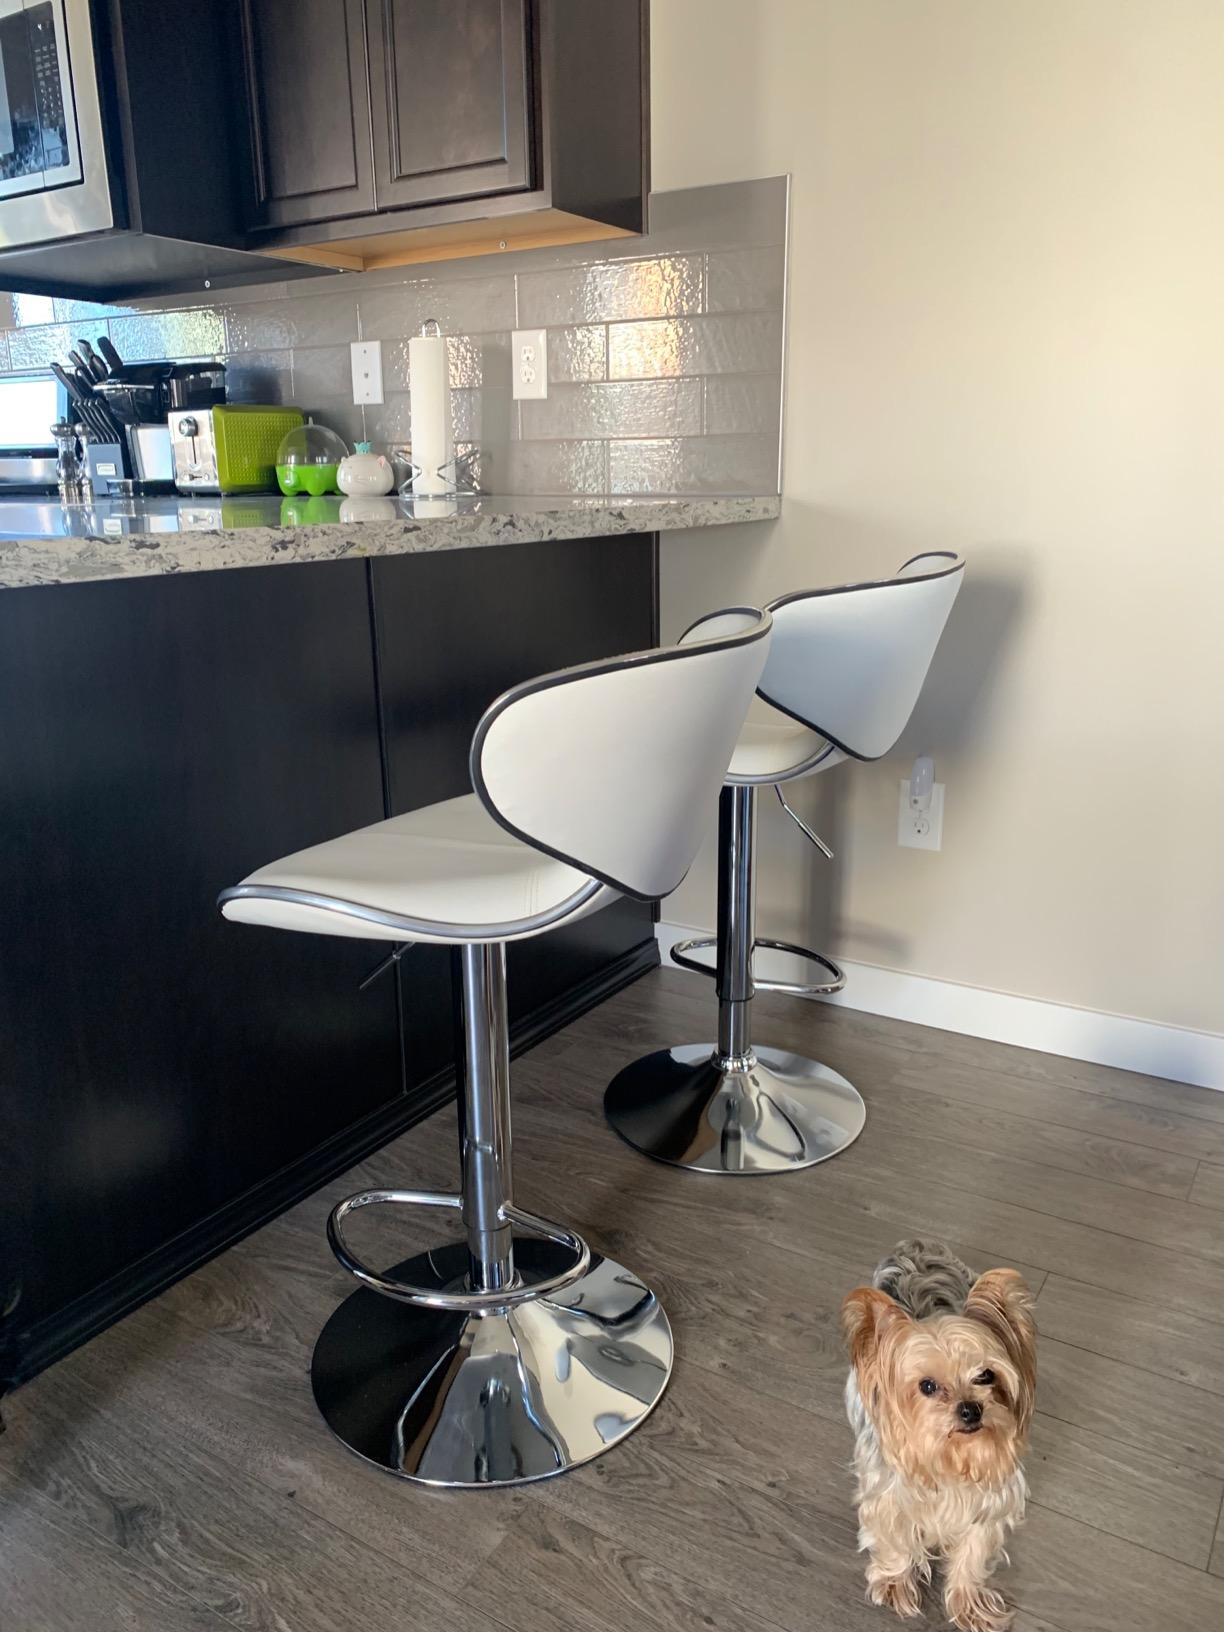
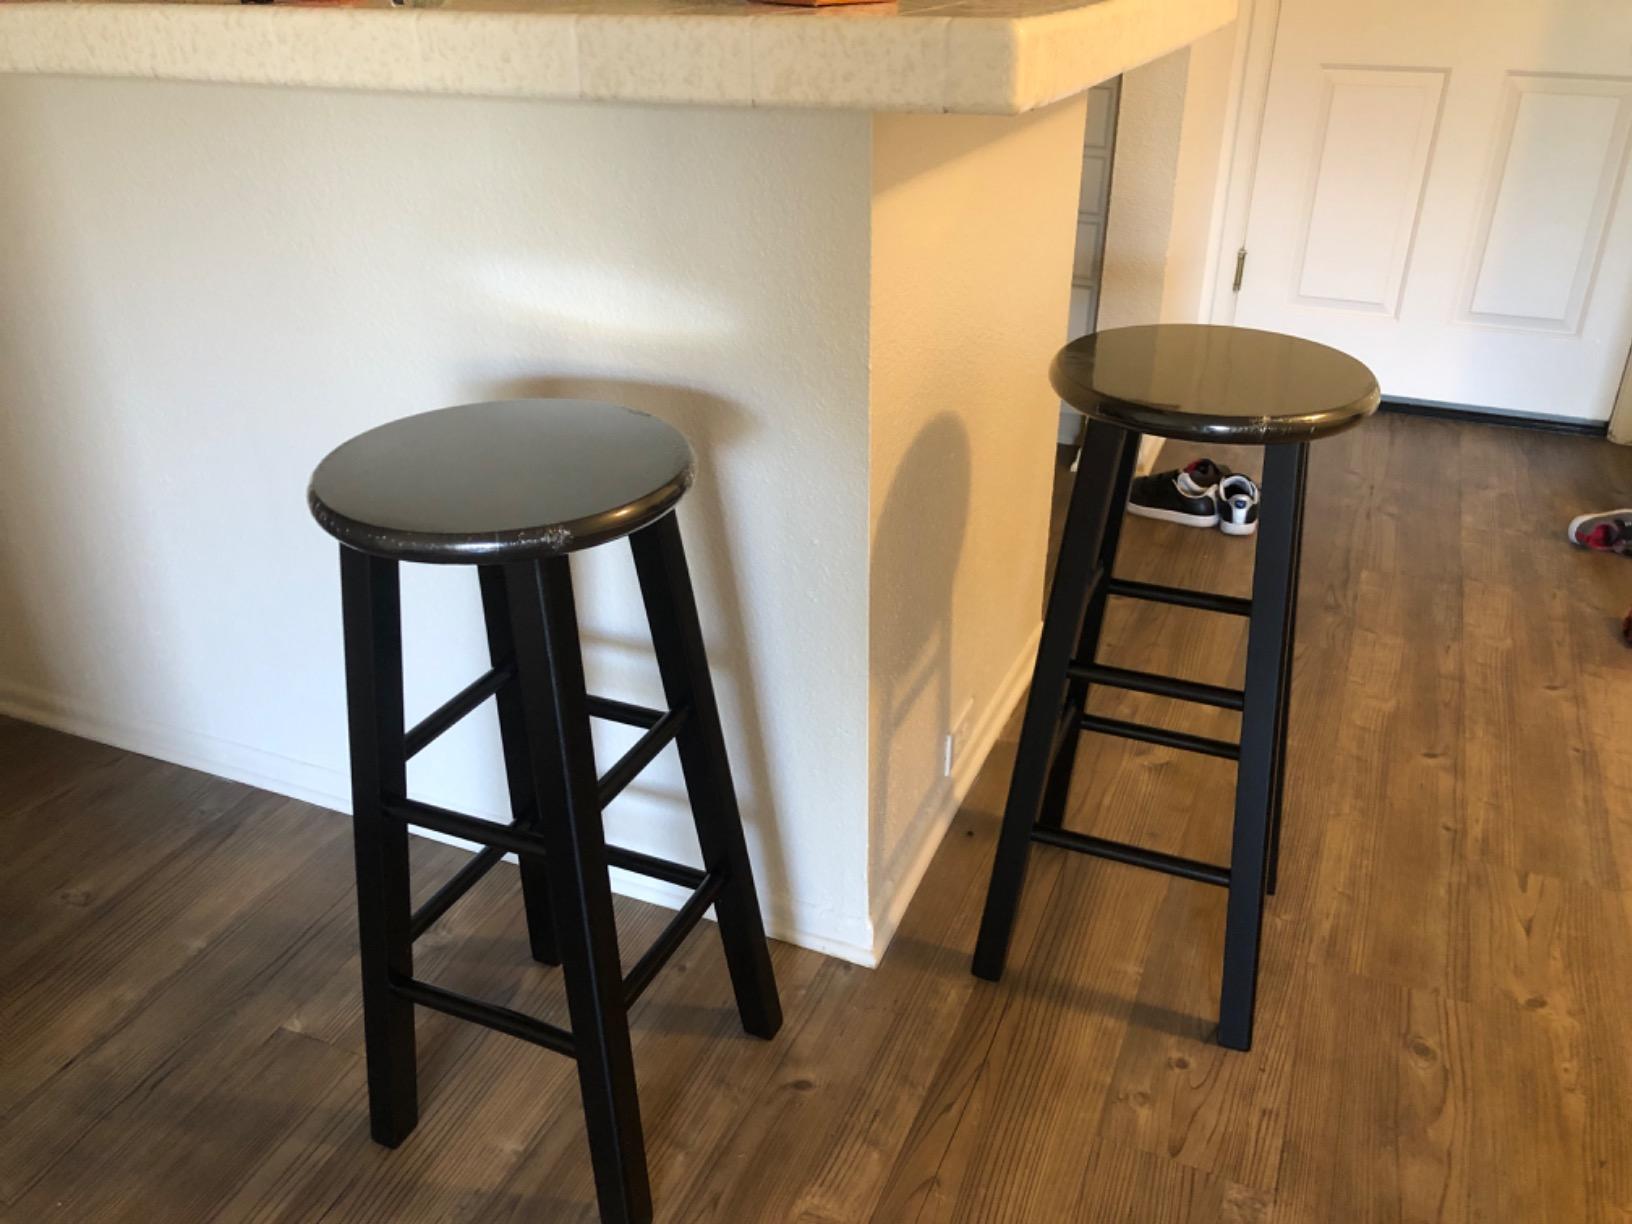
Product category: stool
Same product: no